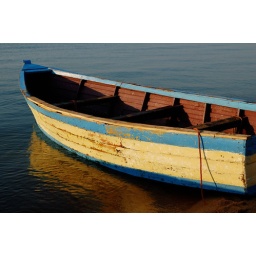
This one brought in usipa, a small silver fish - Lake Malawi, Senga Bay, Malawi